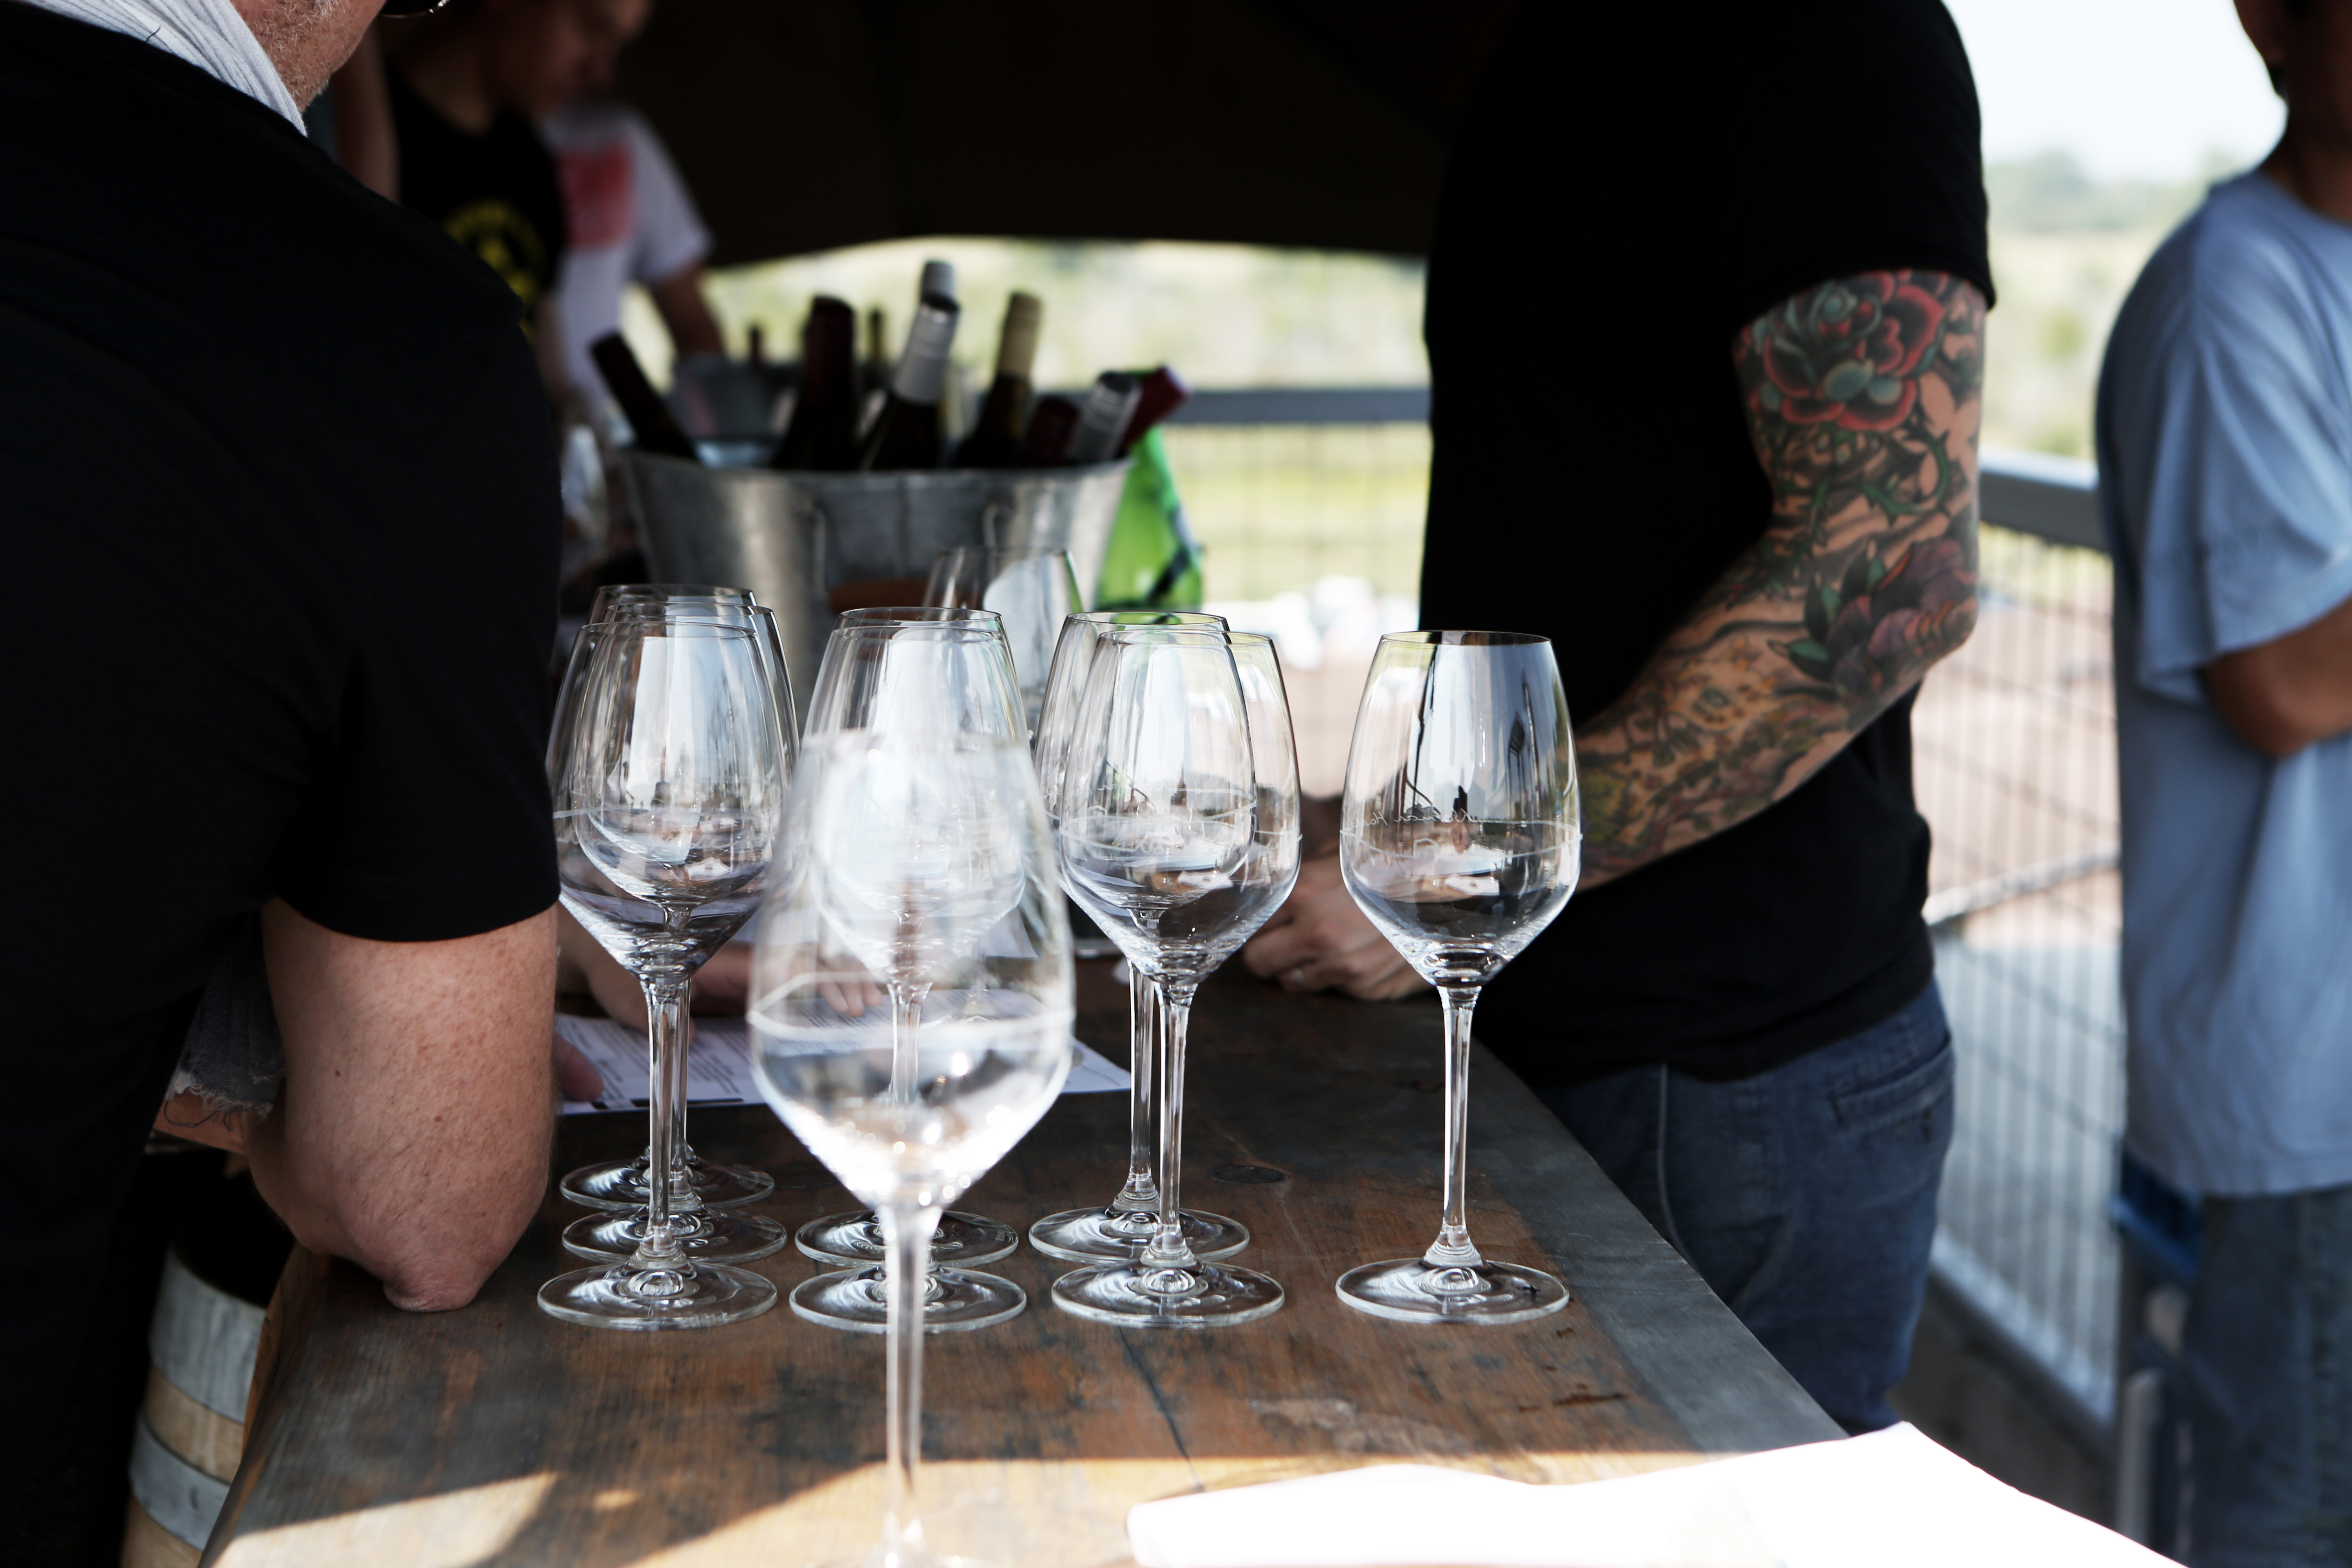
man, people, wine, glass, restaurant, male, meal, drink, cocktail, wine glass, dinner, party, taste, tatoo, wine glasses, sense